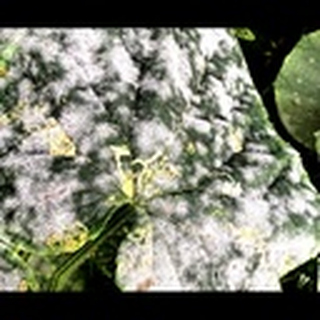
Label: cotton_powdery_mildew